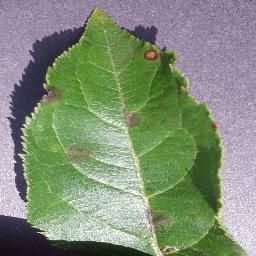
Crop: apple
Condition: scab